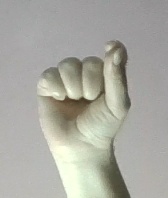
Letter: fa